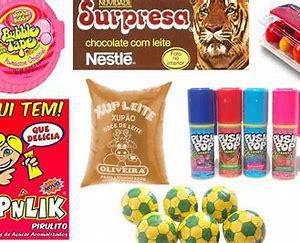
Brand: Veja
Model: 100